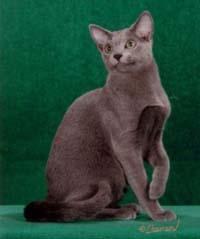
Russian Blue